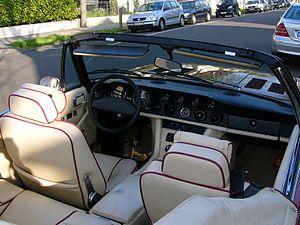
La Jensen Interceptor est une voiture sportive de type GT. Remplaçante de la Jensen C-V8, elle a été produite par le constructeur Jensen Motors dans l’usine de Kelvin Way à West Bromwich, à proximité de Birmingham, en Angleterre. Il s’agit de la seconde génération de ce modèle, après la Jensen Interceptor produite dans les années 1950. Le design a été réalisé par l’entreprise italienne Carrozzeria Touring.